Jatinga Ityadi

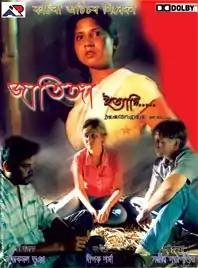
Poster of the film

Jatinga Ityadi is an Assamese language film directed by Sanjib Sabhapandit. The film was screened in the International Film Festival of India (IFFI) 2007 in the Indian Panorama section. The film depicts the current scenario of militancy in Assam.